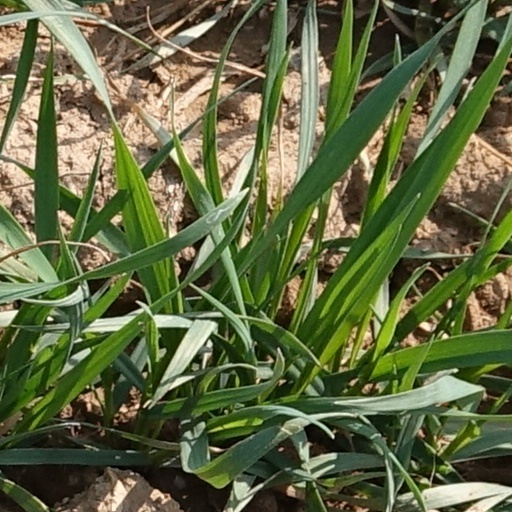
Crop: wheat